Kyuketsu Onsen e Yokoso

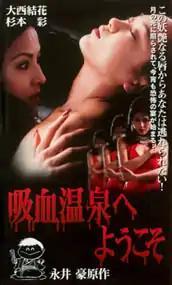
One of the two covers of the VHS release of the film.

alternatively known as is a Japanese direct-to-video horror-erotic film released in 1997 by the Japanese studio known as Museum. It is based in an original story by Go Nagai. A little after the release of the film, a manga version was also released in the magazine "Comic Bazooka" by Tatsumishuppan, from May 1997 to August 1997, and later released in a single "tankōbon" in 1997-10-25 by Mediax in the line "MD Comics". The manga was later published in the compilation tankōbon "Kireta Ito: Nagai Go Jisen Sakuhin shu" published by Kadokawa Shoten in 2001.